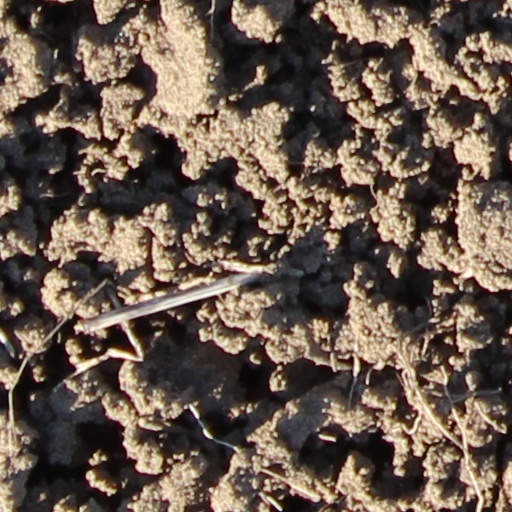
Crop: wheat